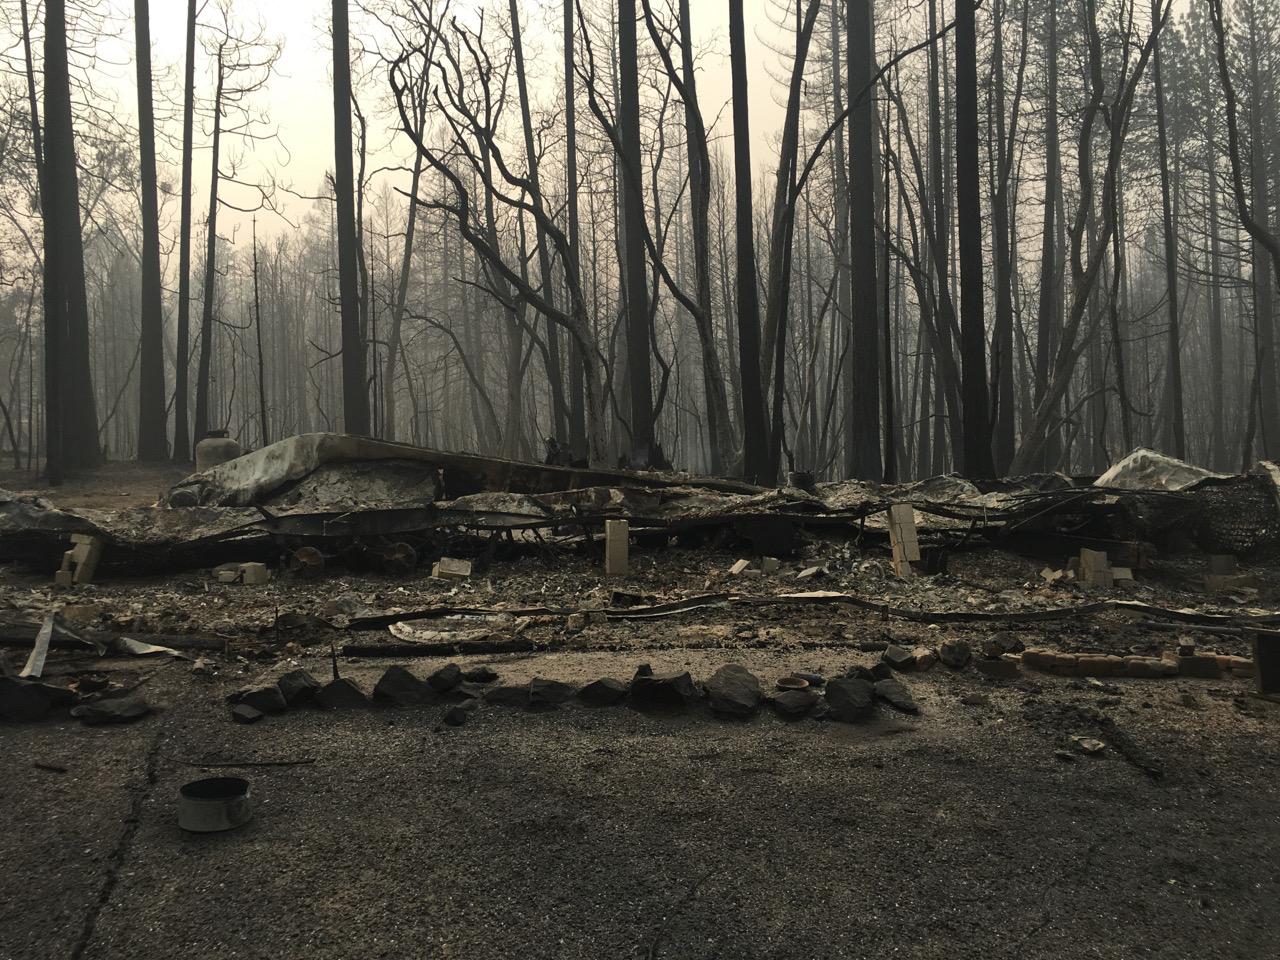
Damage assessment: destroyed